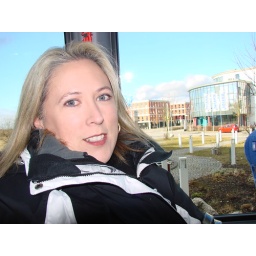
Taking the hotel shuttle bus from the NH Hotel in Munich on Sunday to the local train to Dachau.